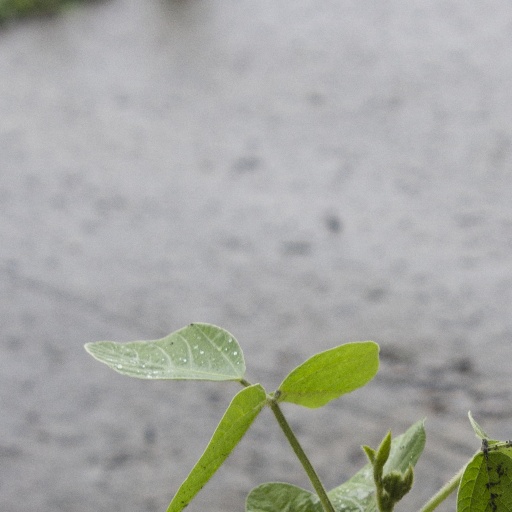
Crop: soybean